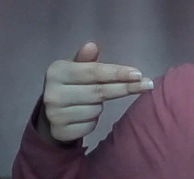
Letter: ghain